Pavlos Kourtidis

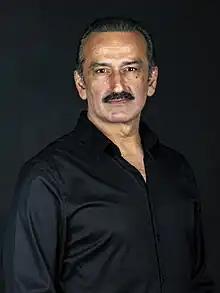

Pavlos Kourtidis is a Greek actor born and raised in Wuppertal Germany, Pavlos works internationally and is based in between Athens, Wuppertal and Liverpool. Spoken languages: Greek, German and English (fluently). Pavlos Kourtidis is also a Audiobook Narrator, ADR and voice actor (dubbing). He was also Professional trained dancer with over 18 years stage experience and an Amateur boxer.